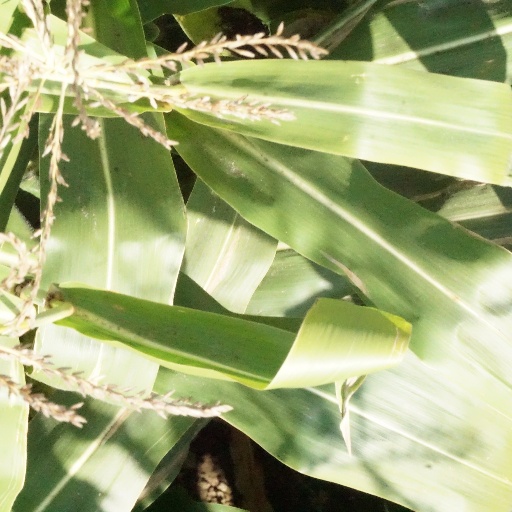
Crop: maize; corn